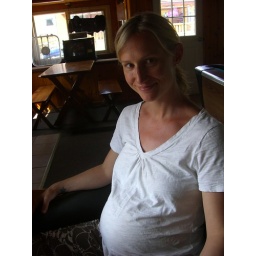
At the bar in Eagle Bay, watching Spain beat Germany in the world cup semi-final.